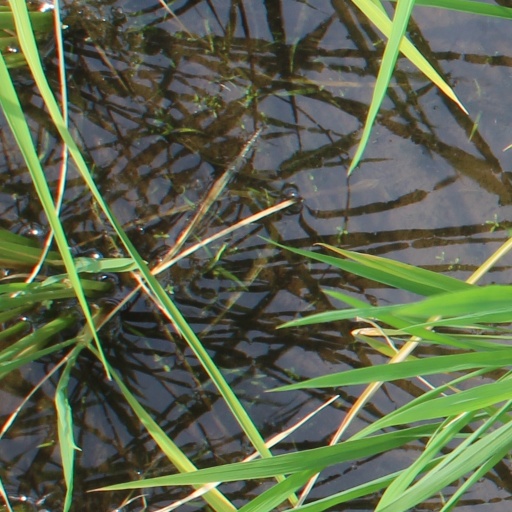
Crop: rice